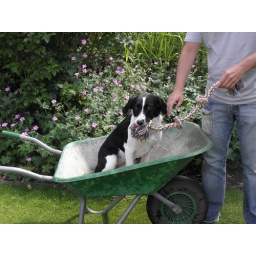
My dog enjoys sitting in wheelbarrows!